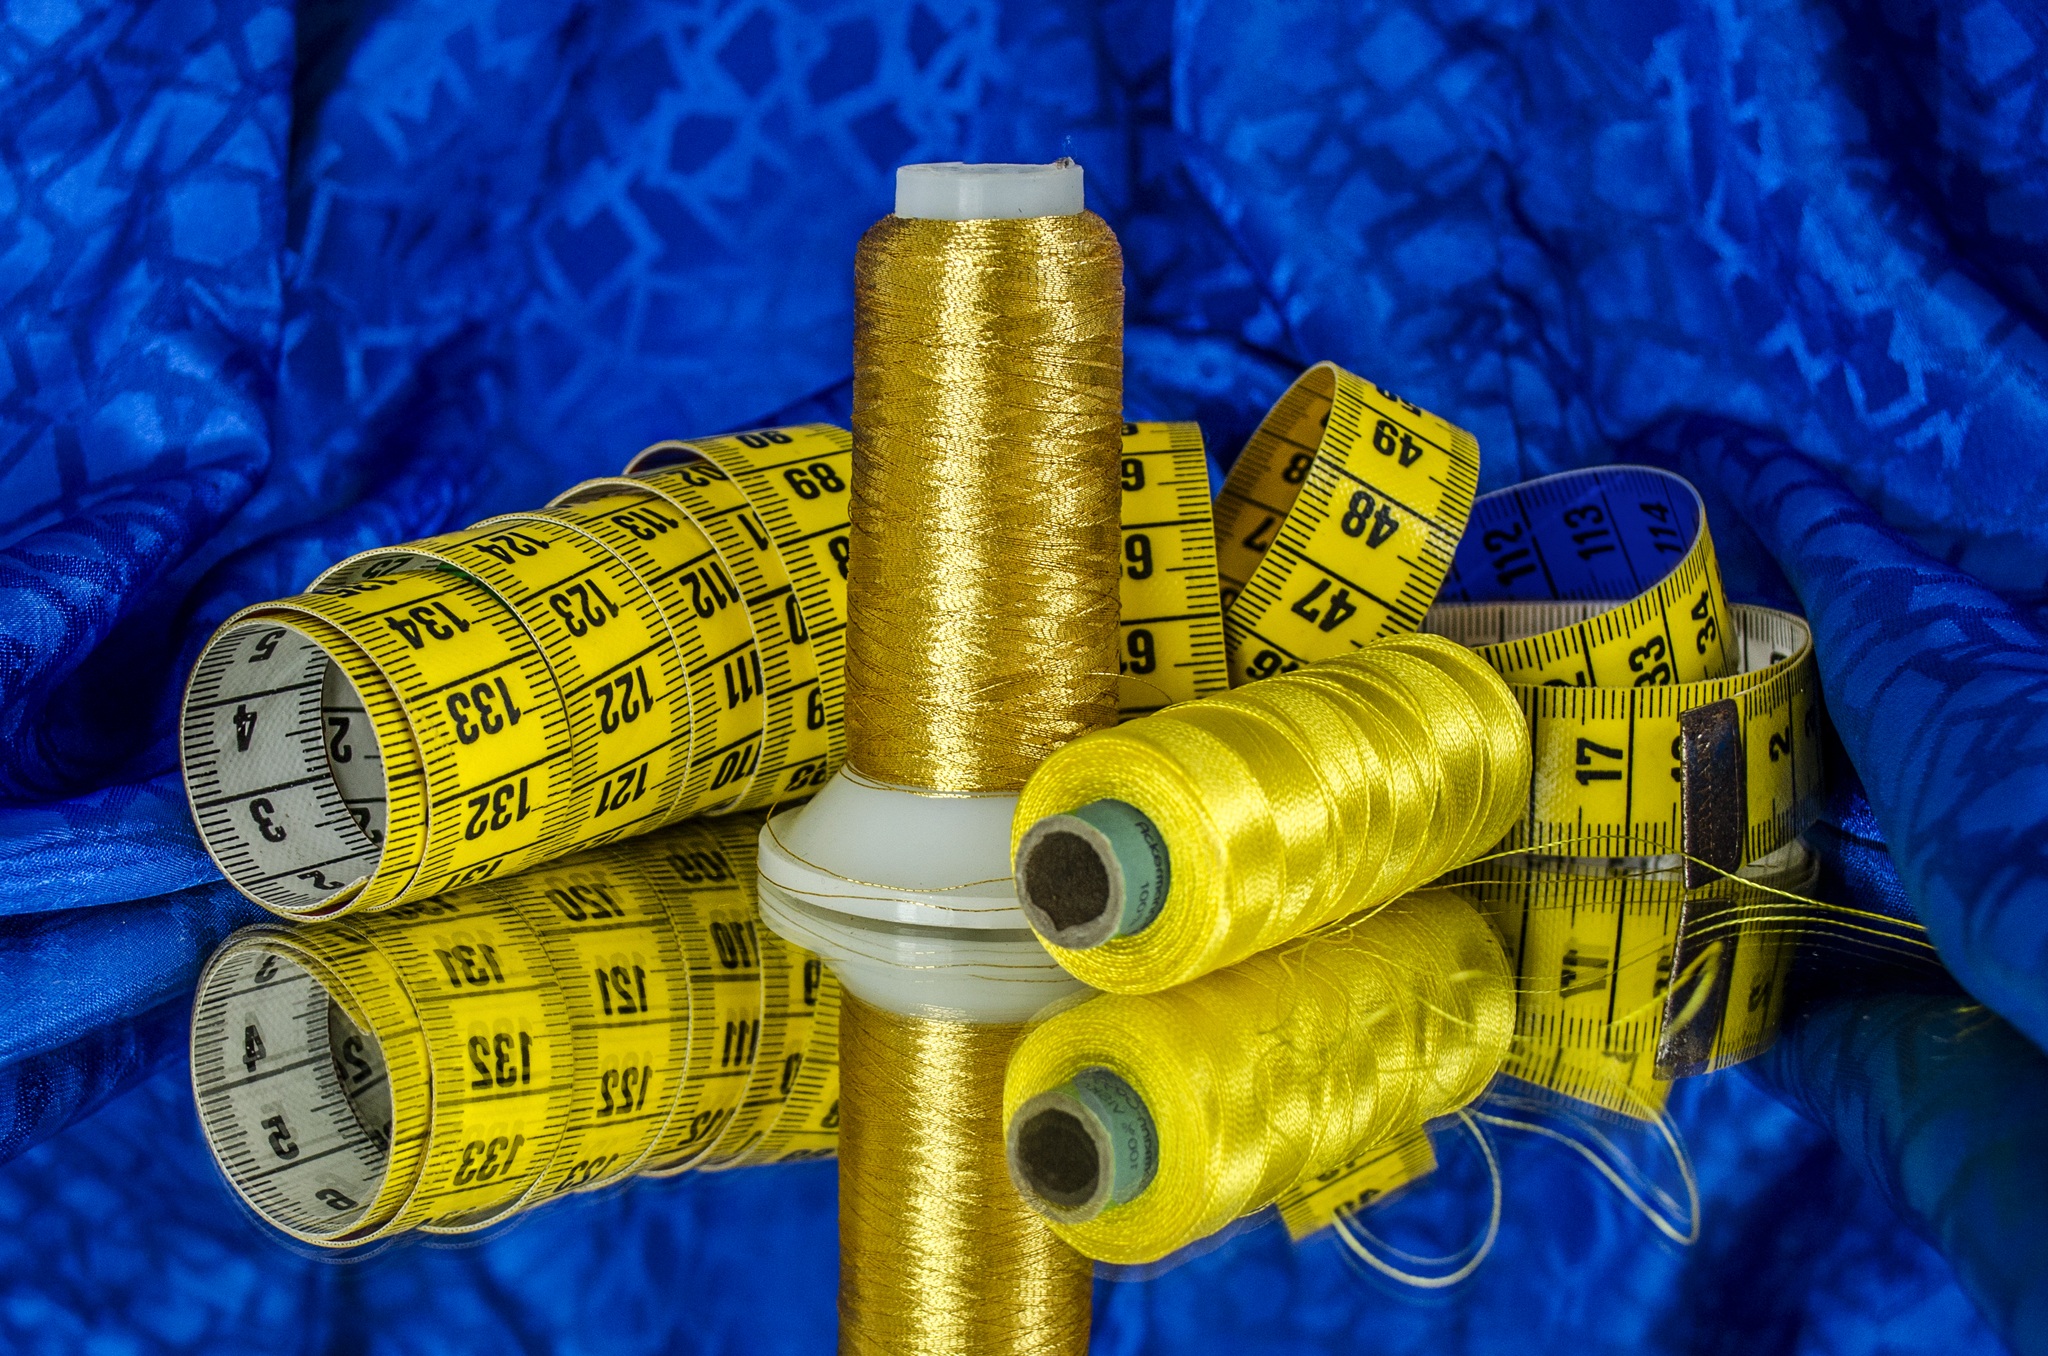
fashion, blue, measure, yellow, cloth, material, measurement, sewing, thread, tailor, product, designer, textile, gold, tape, cotton, length, dressmaker, centimeter